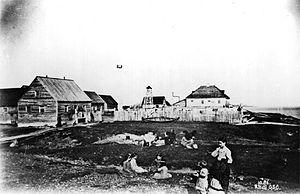
Ceci est une liste des forts de la Nouvelle-France. Pour faciliter l'accès, les forts sont
Fort Albany est une communauté des Premières Nations, dans l'Ontario au Canada, située sur la rive sud de la rivière Albany à environ 15 km en amont de la baie James. La population actuelle est d'environ 2 100 personnes, principalement des Cris, vivant dans trois zones : le continent, l'île Sinclair et l'île Anderson. Non loin de la communauté de Fort Albany se trouvent les communautés de Kashechewan et de Attawapiskat.